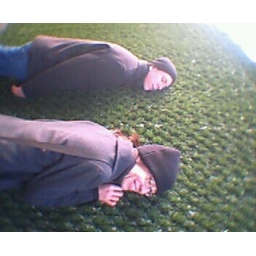
Gabriel &amp;amp; Sara on grass fence in DUMBO- Brooklyn, NY.